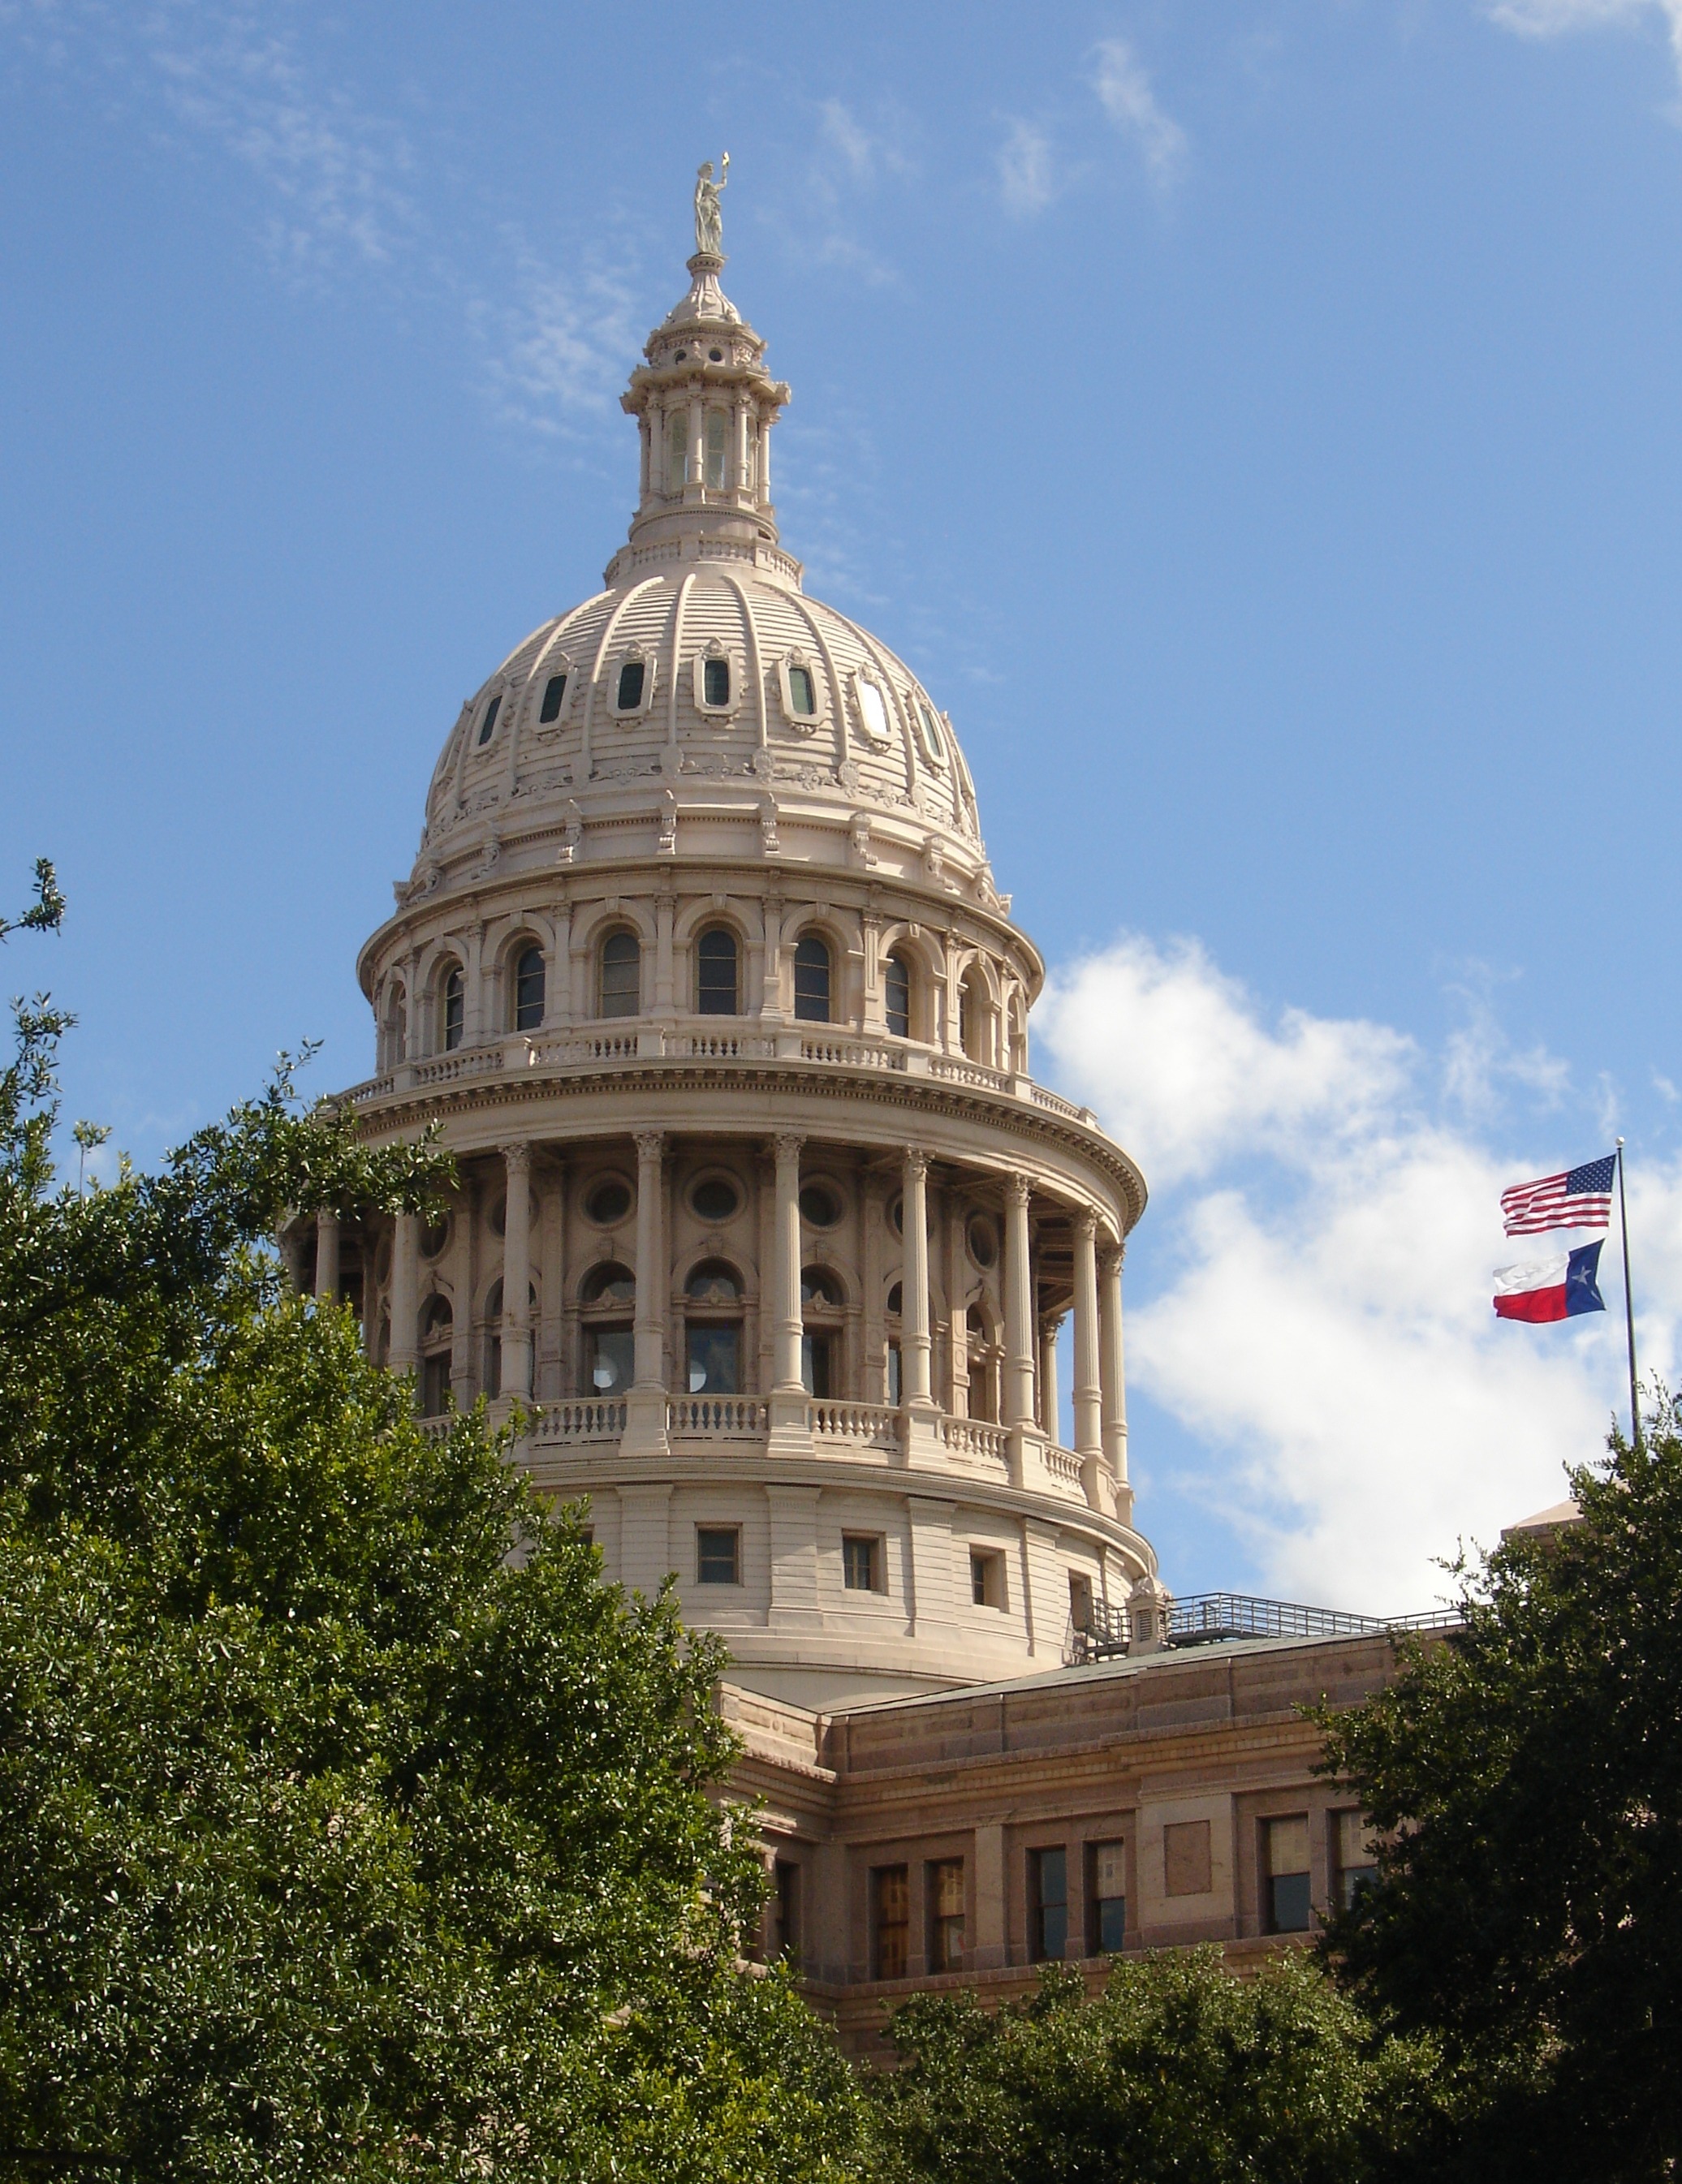
architecture, building, palace, tower, usa, america, landmark, government, dome, texas, austin, capitol, embassy